Greifswald

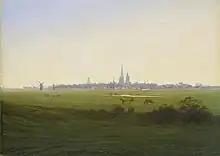
Caspar David Friedrich (1774–1840) depicted his hometown in several paintings; this is "Wiesen bei Greifswald" ("Meadows near Greifswald"), 1820.

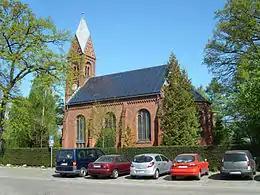
The energy sector is important to the city's economy. Even the church in the Wieck district of Greifswald has solar panels on its roof.

During the 19th century, Greifswald attracted many Polish students. After Breslau (now Wrocław, Poland) and Berlin, Greifswald hosted the third-largest group of Polish students in Germany.